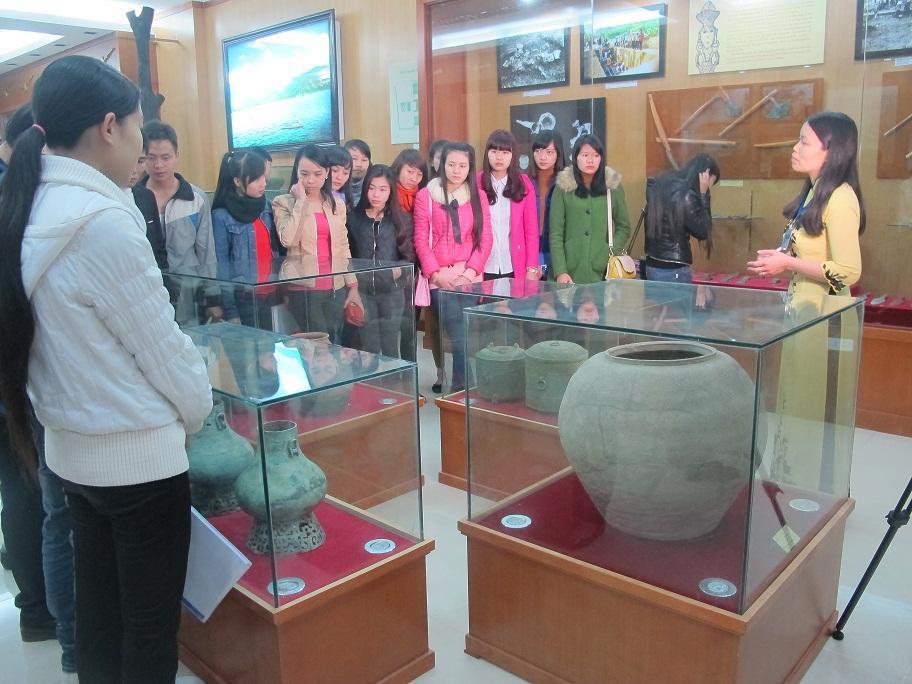
có một nhóm người đang nghe người phụ nữ mặc áo vàng thuyết trình